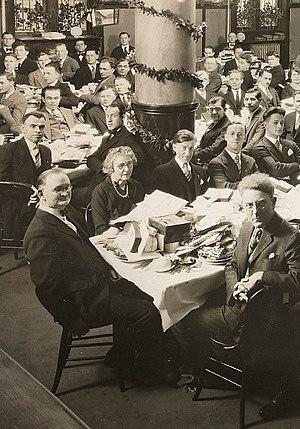
Dernier Noël au Béthel des Témoins de Jéhovah
Joseph Franklin Rutherford, né le 8 novembre 1869 à Versailles au Missouri et mort le 8 janvier 1942 à San Diego en Californie, aussi connu sous le nom de Juge Rutherford, est le deuxième président de la Watch Tower Bible and Tract Society. Il joue un rôle primordial dans l'organisation et le développement doctrinal des Témoins de Jéhovah, groupe religieux dérivé du mouvement des Étudiants de la Bible, créé en 1881 par son prédécesseur Charles Taze Russell.